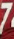
Number: 7